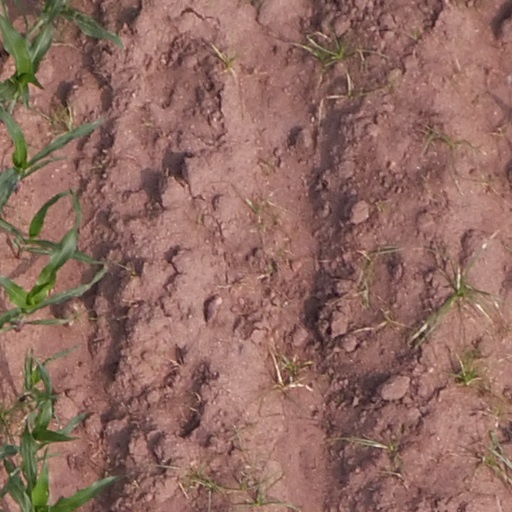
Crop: maize; corn